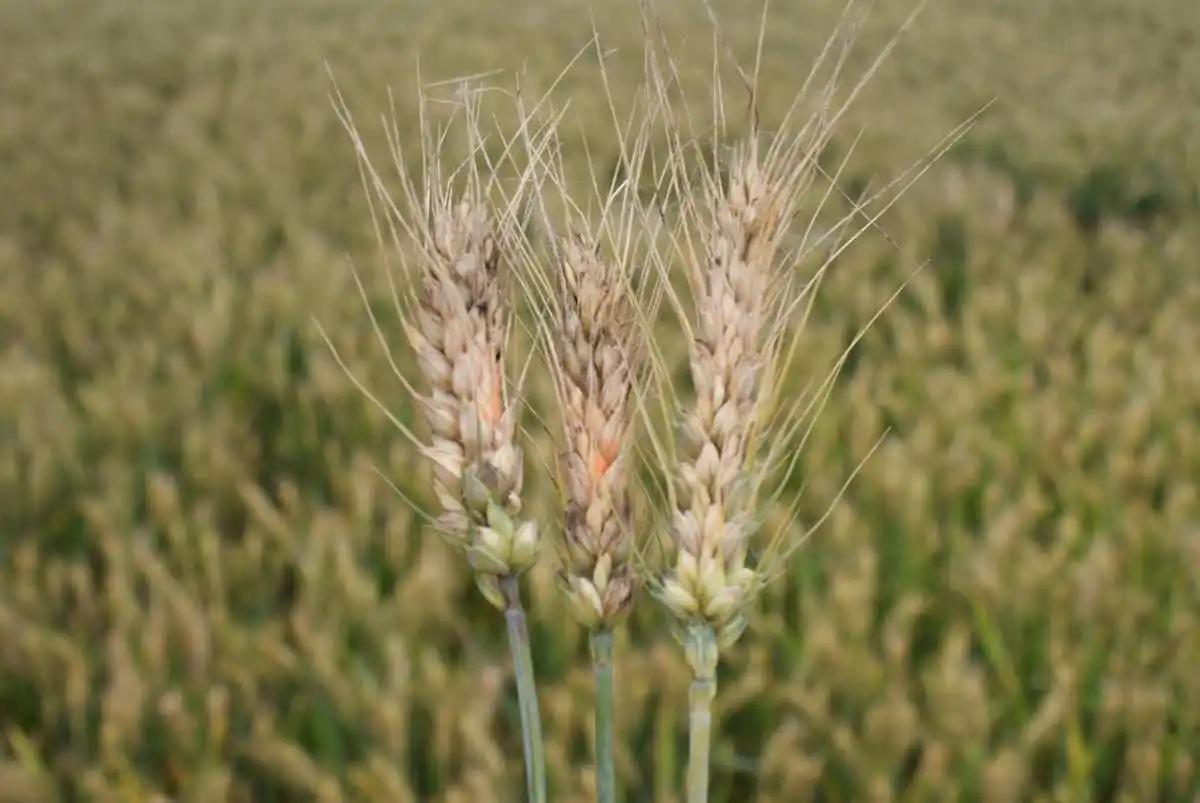
Plant: Wheat
Disease: wheat head scab